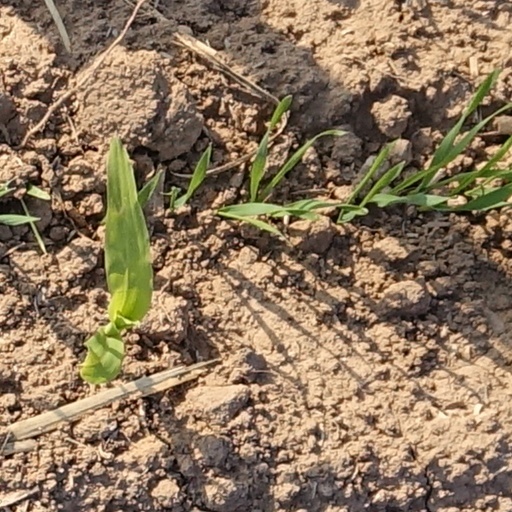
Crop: wheat